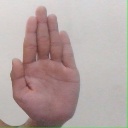
अक्षर: ध